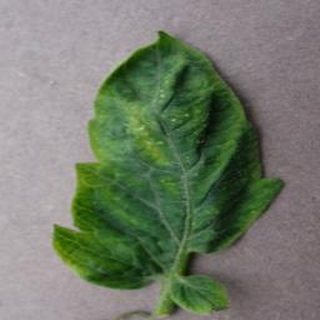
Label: tomato_yellow_leaf_curl_virus